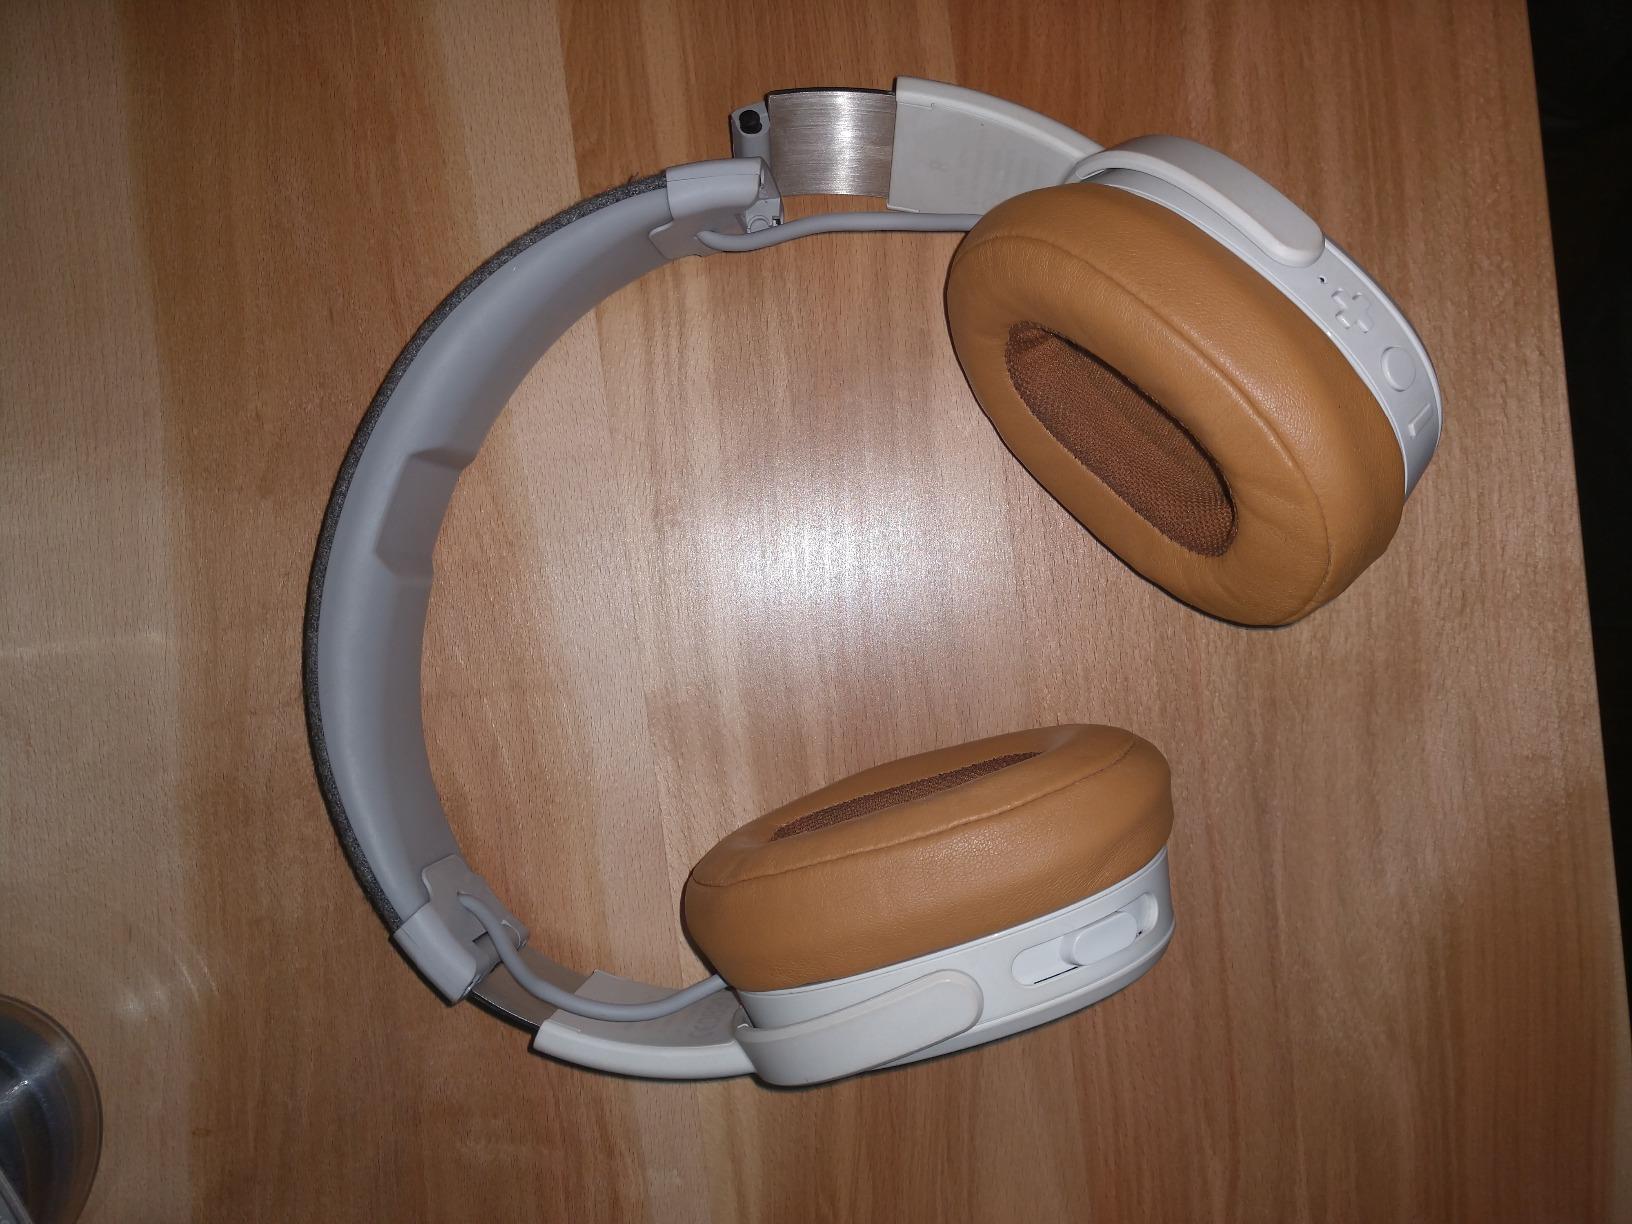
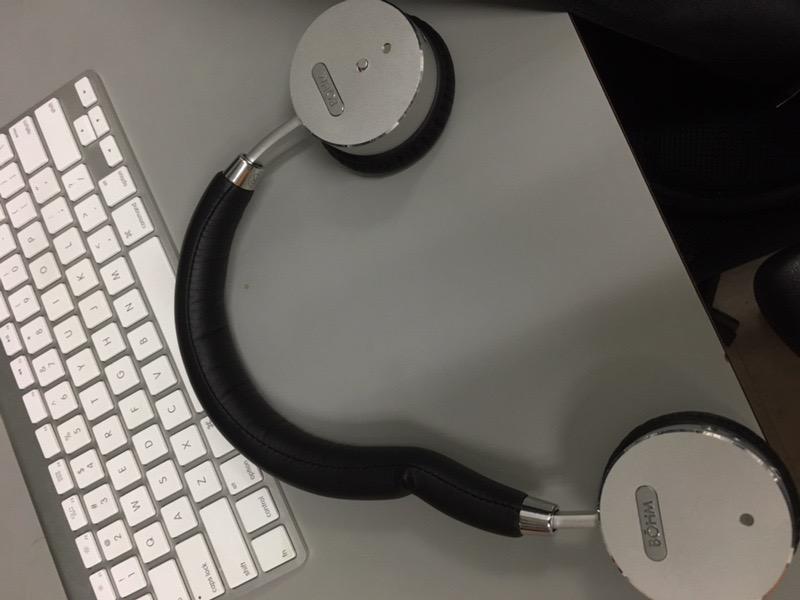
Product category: headphones
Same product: no